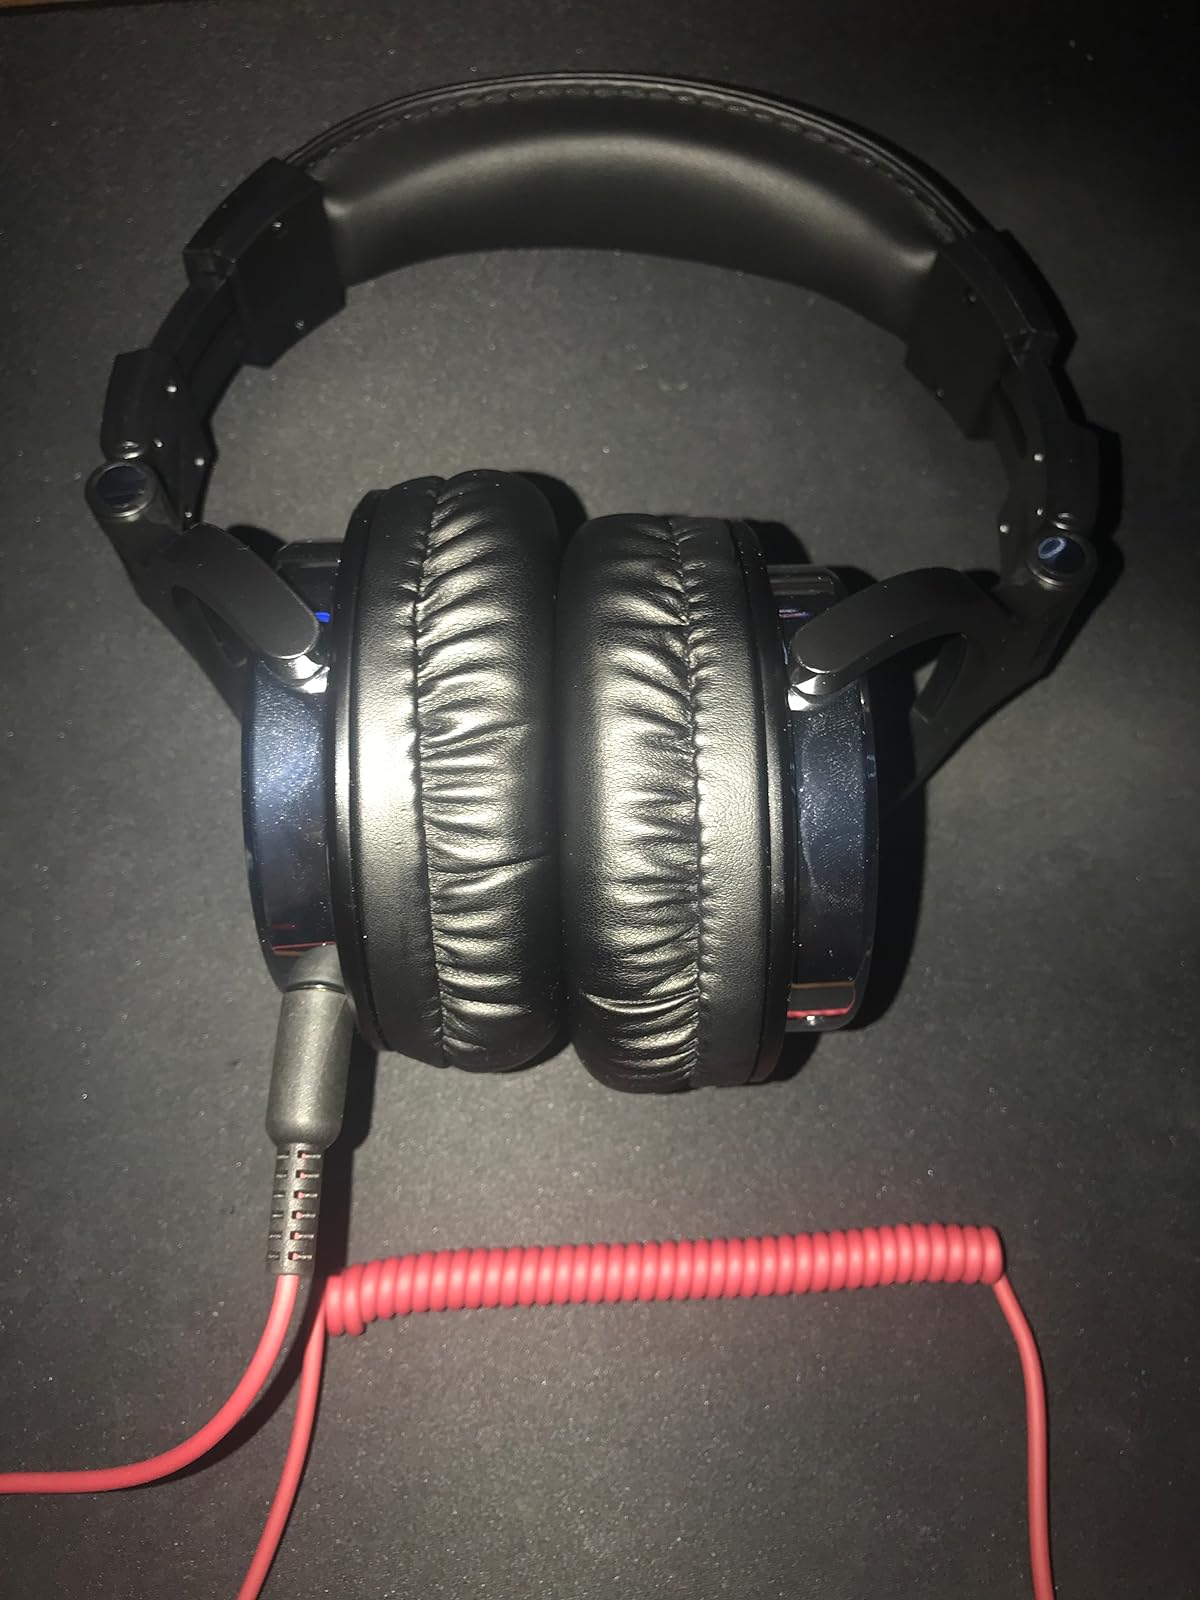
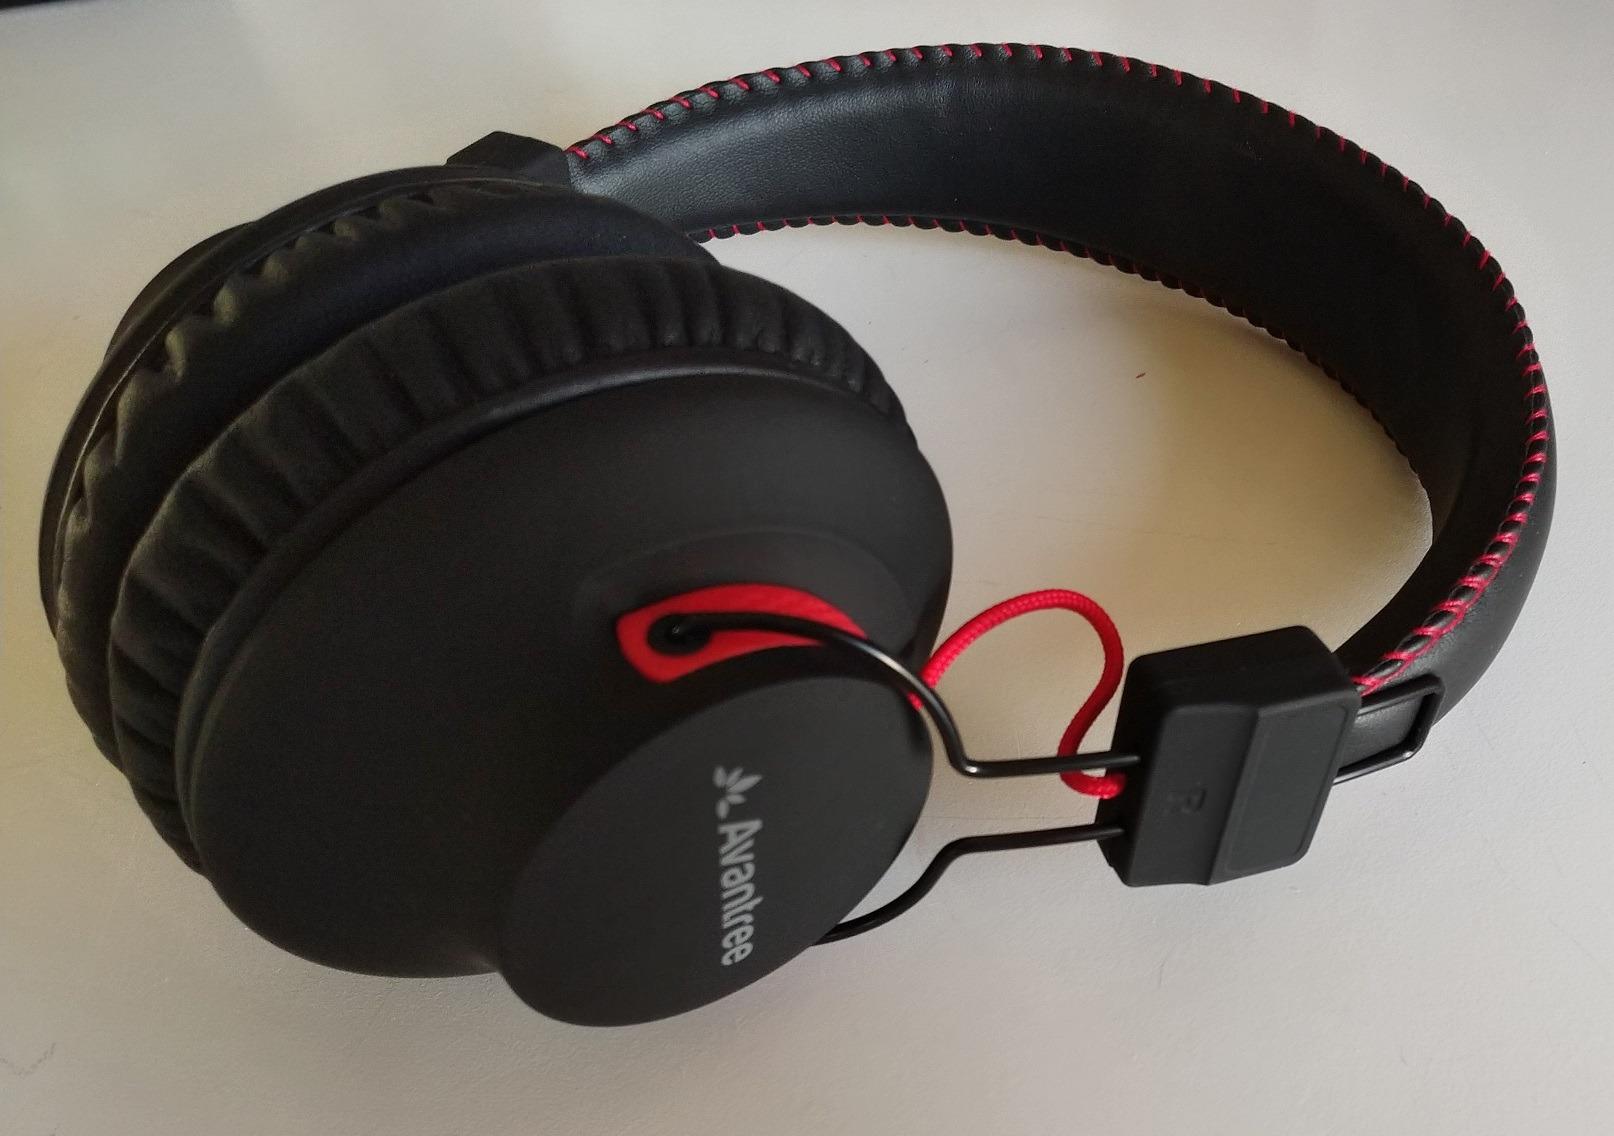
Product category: headphones
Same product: no